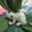
Label: frog